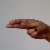
The image shows a hand gesture representing the letter 'H' in Indian Sign Language.